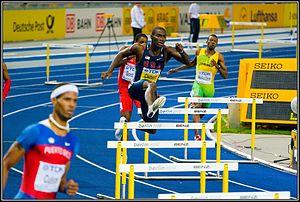
Le 400 mètres haies est une discipline d'athlétisme qui consiste à courir 400 mètres, longueur traditionnelle d'un tour de piste, en franchissant dix haies. Les coureurs doivent rester dans le couloir qui leur est assigné. Les haies qu'ils font tomber ne donnent lieu à aucune pénalité, néanmoins les concurrents s'efforcent d'en toucher le moins possible pour éviter d'être ralentis ou déséquilibrés.